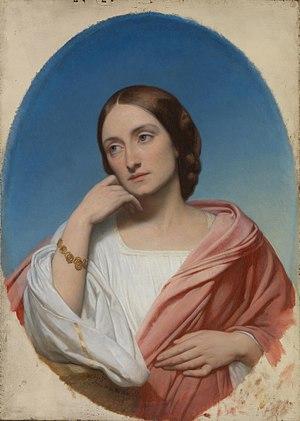
Ellen Julia Hollond, née Teed était une femme de lettres, salonnière et philanthrope britannique.
Ary Scheffer, né le 10 février 1795 à Dordrecht et mort le 15 juin 1858 à Argenteuil, est un peintre français d’origine hollandaise.